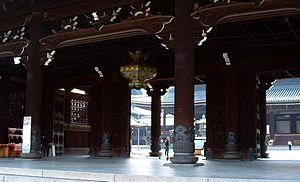
L'Higashi Hongan-ji, ou « temple oriental du vœu originel », est l'un des deux temples dominants de la secte Jōdo shinshū au Japon et à l'étranger, l'autre étant le Nishi-Hongan-ji. C'est aussi le nom du temple premier à Kyoto, ensemble de bâtiments construits en 1895 après qu'un incendie a brûlé le temple précédent. Ce serait la plus grande construction en bois au monde.